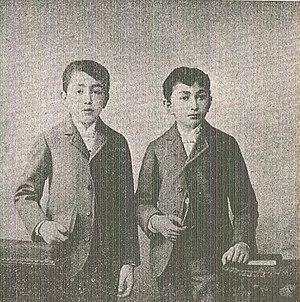
Şehzade Ahmet Lütfullah, né en 1879 à Istanbul et mort en 1973 en France était un prince ottoman, le fils de Seniha Sultan, sœur du sultan Abdülhamid II.
Sultanzade Mehmed Sabâhaddin, né le 13 février 1877 à Istanbul et mort le 30 juin 1948 à Neuchâtel était un prince ottoman, le fils de Seniha Sultan, sœur du sultan Abdülhamid II.